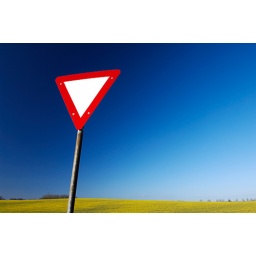
Lonesome yield sign over mustard field